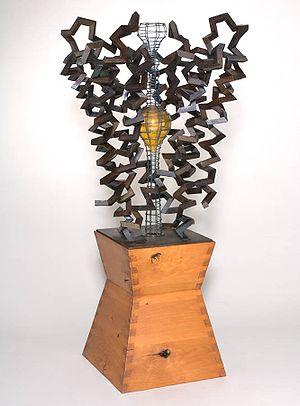
Un canal ionique est une protéine membranaire qui permet le passage à grande vitesse d'un ou plusieurs ions. Il existe de nombreux types de canaux ioniques. Ils peuvent être sélectivement perméables à un ion tel que le sodium, le calcium, le potassium ou l'ion chlorure, ou bien à plusieurs ions à la fois. Les canaux ioniques sont présents dans la membrane de toutes les cellules. Ils ont un rôle central dans la physiologie des cellules excitables comme les neurones ou les cellules musculaires et cardiaques. Ils jouent aussi un rôle crucial dans la physiologie des reins.